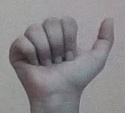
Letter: dhad